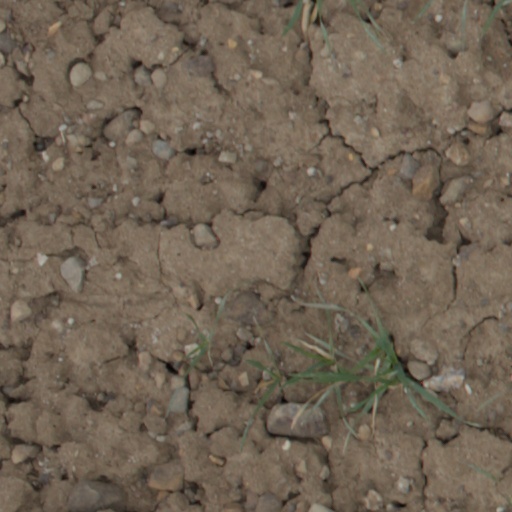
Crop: wheat